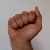
The image shows a hand gesture representing the letter 'A' in Indian Sign Language.